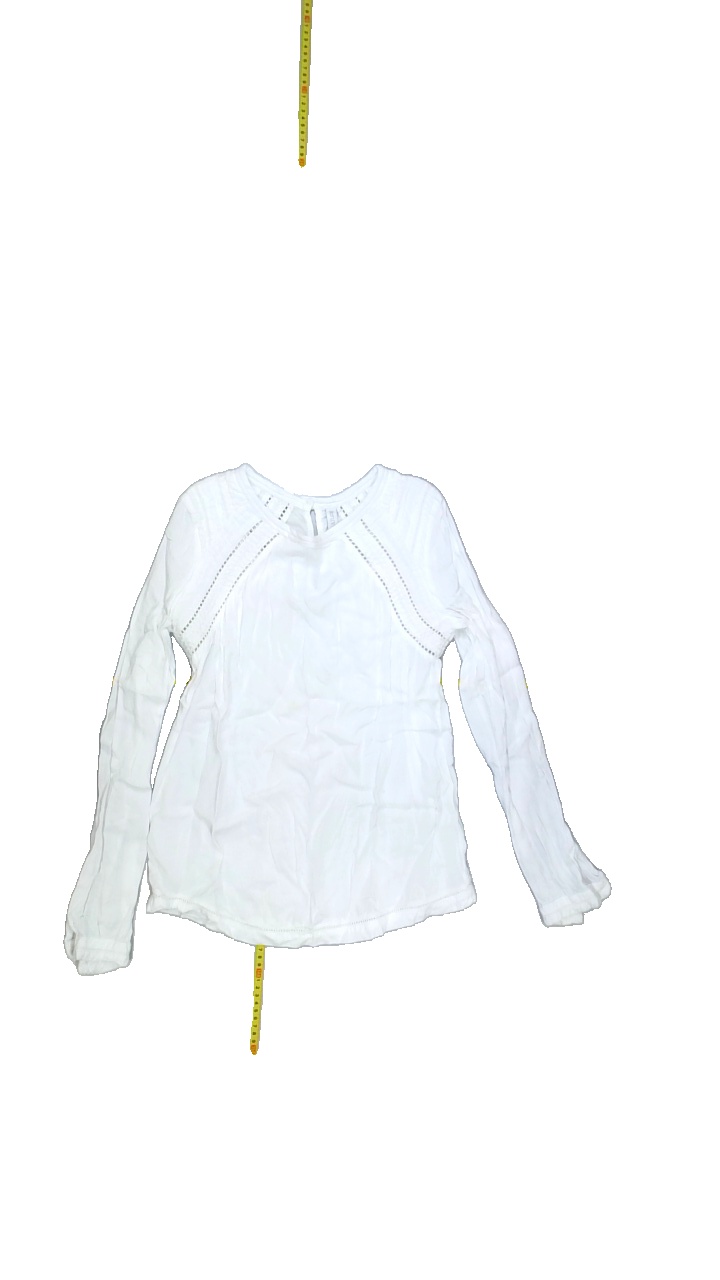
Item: Blouse (Ladies)
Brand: Not Applicable
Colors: White
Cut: Regular, C-collar
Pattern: Lace
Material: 100%viscose
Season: All
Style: No trend
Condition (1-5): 2
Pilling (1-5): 4
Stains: Yes
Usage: Export
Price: <50